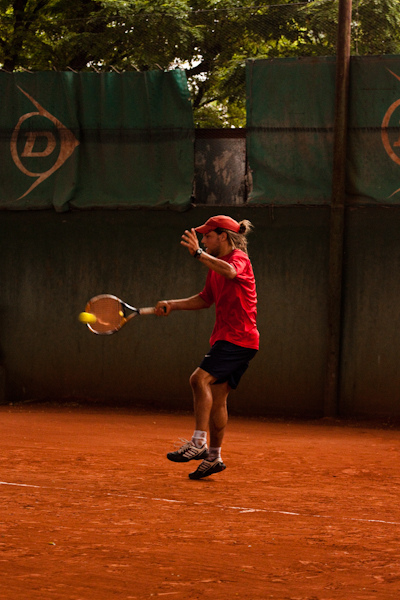
một người đàn ông đang chơi tennis ở trong vườn